Koyil Puraa

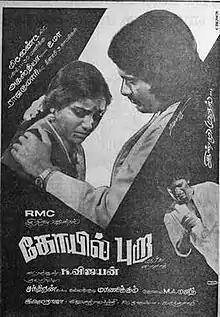
Theatrical release poster

Koyil Puraa is a 1981 Indian Tamil-language film directed by K. Vijayan and written by Vinu Chakravarthy. The film stars Saritha, K. Murugaiyan and Shankar. It was released on 30 July 1981.